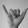
ASL letter: Y